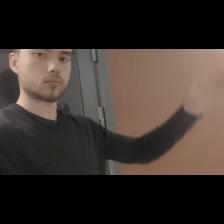
Label: Human